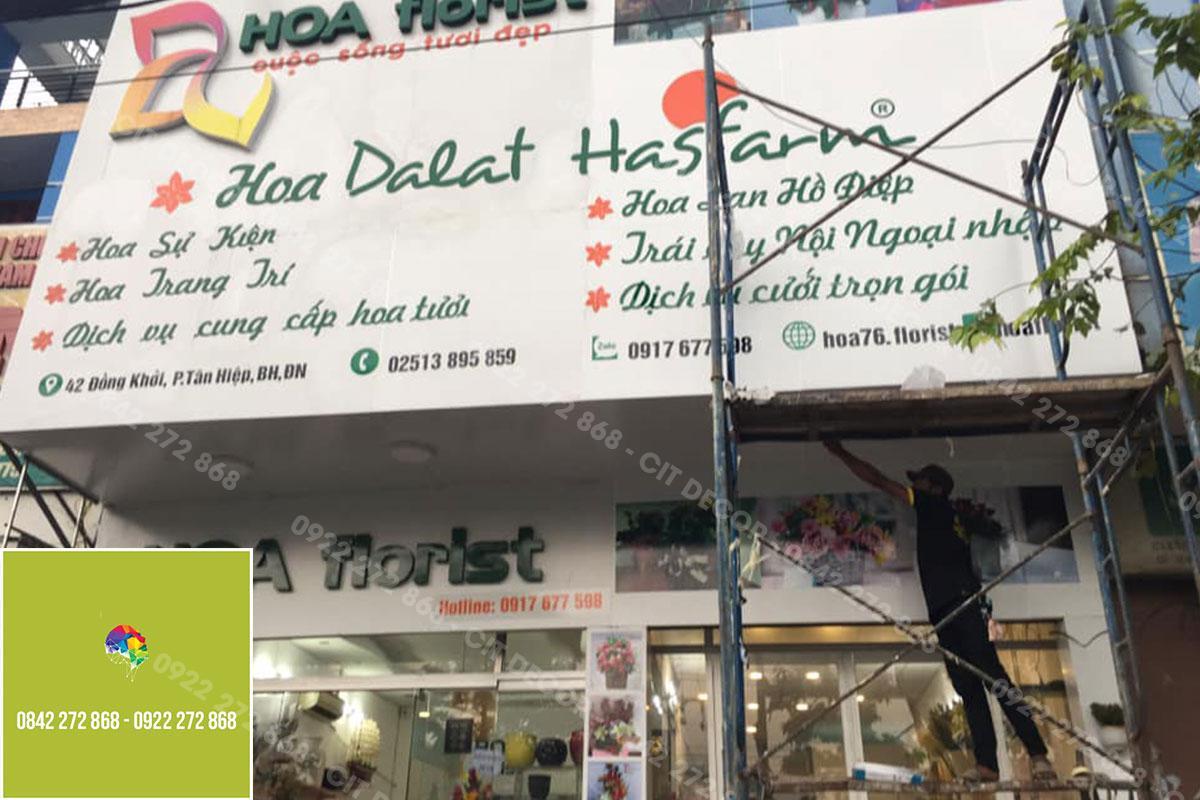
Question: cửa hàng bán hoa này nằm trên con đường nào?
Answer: đường đồng khởi